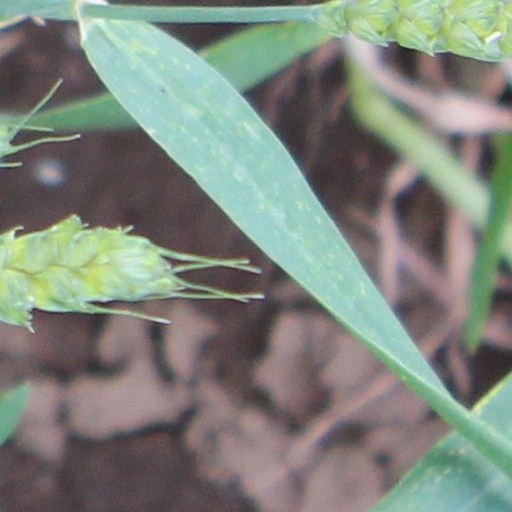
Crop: wheat